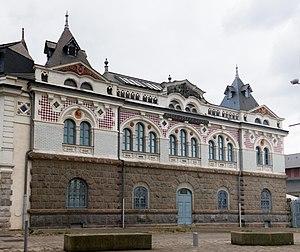
Façade sud du musée Joseph-Denais.
Le Musée Joseph-Denais, situé à Beaufort-en-Vallée en Maine-et-Loire, labellisé « Musée de France », rassemble une collection hétéroclite : sciences naturelles, beaux-arts, arts décoratifs, archéologie égyptienne et méditerranéenne, ethnographie française et étrangère, histoire locale. Le musée présente au public un concentré de l'aperçu de musée au XIXᵉ siècle.